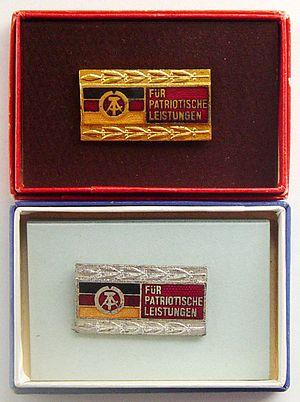
L'insigne d’honneur du Front national était une distinction du Front national de la République démocratique allemande, créée en 1955. Ne disposant à l'origine que d'un grade, il est à partir de 1973 doté d'un second.